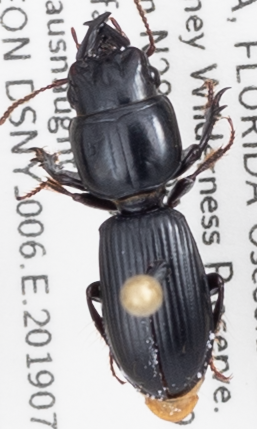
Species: Scarites ocalensis
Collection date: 2019-07-30
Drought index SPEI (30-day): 2.09
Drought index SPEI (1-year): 0.286
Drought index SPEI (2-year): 1.69